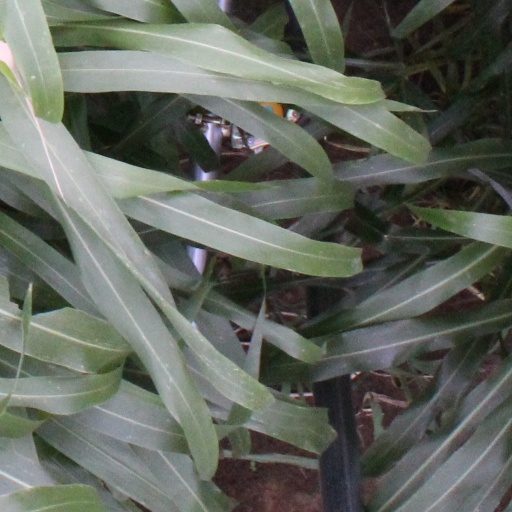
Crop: sorghum